Hov Church (Scania)

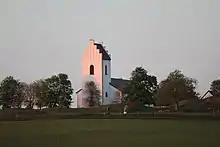
Hov Church in May 2011

Hov Church is located in the village Hov, Båstad, Scania, Sweden and is one church out of three used by the parish of Västra Karup.